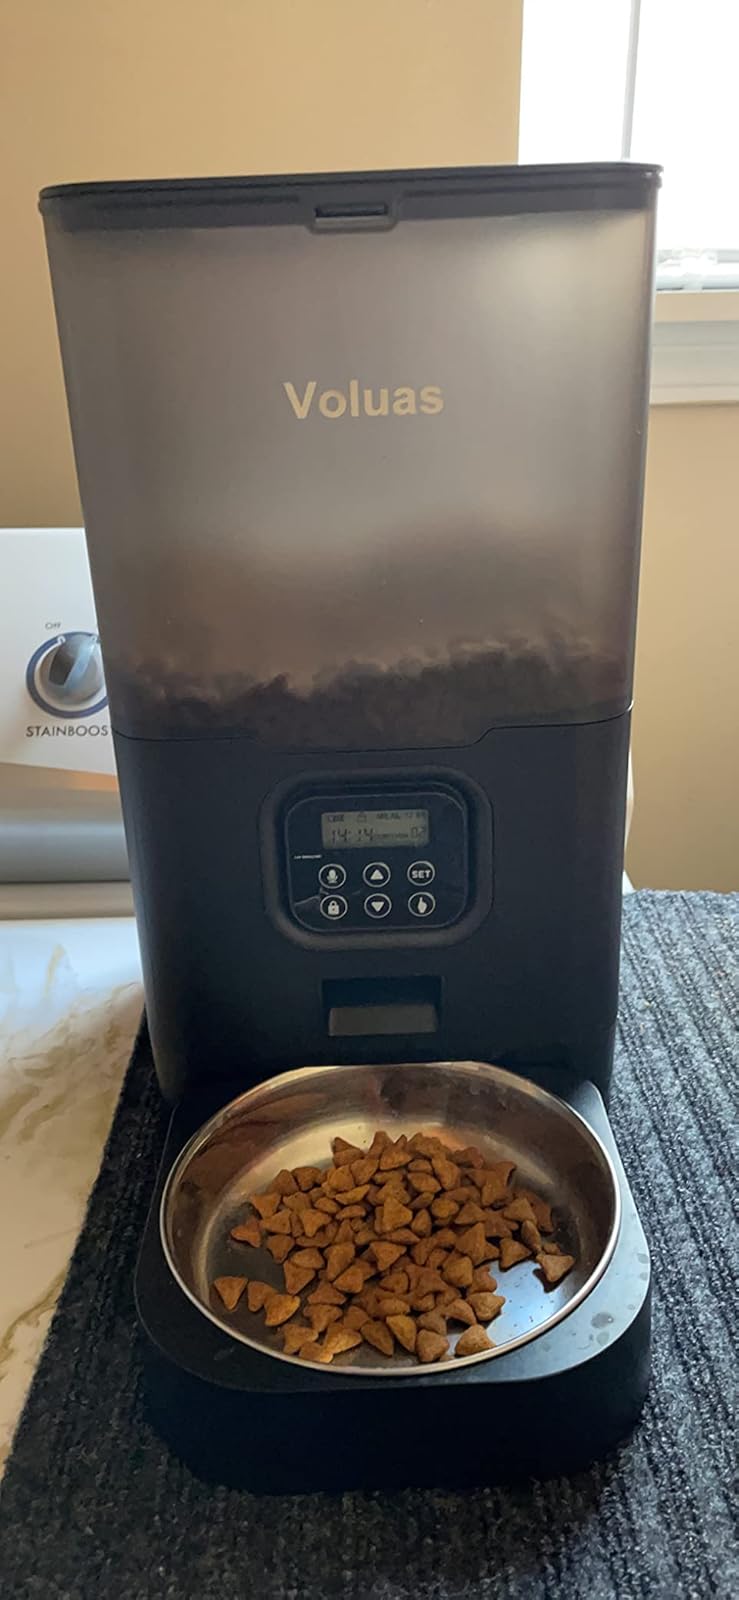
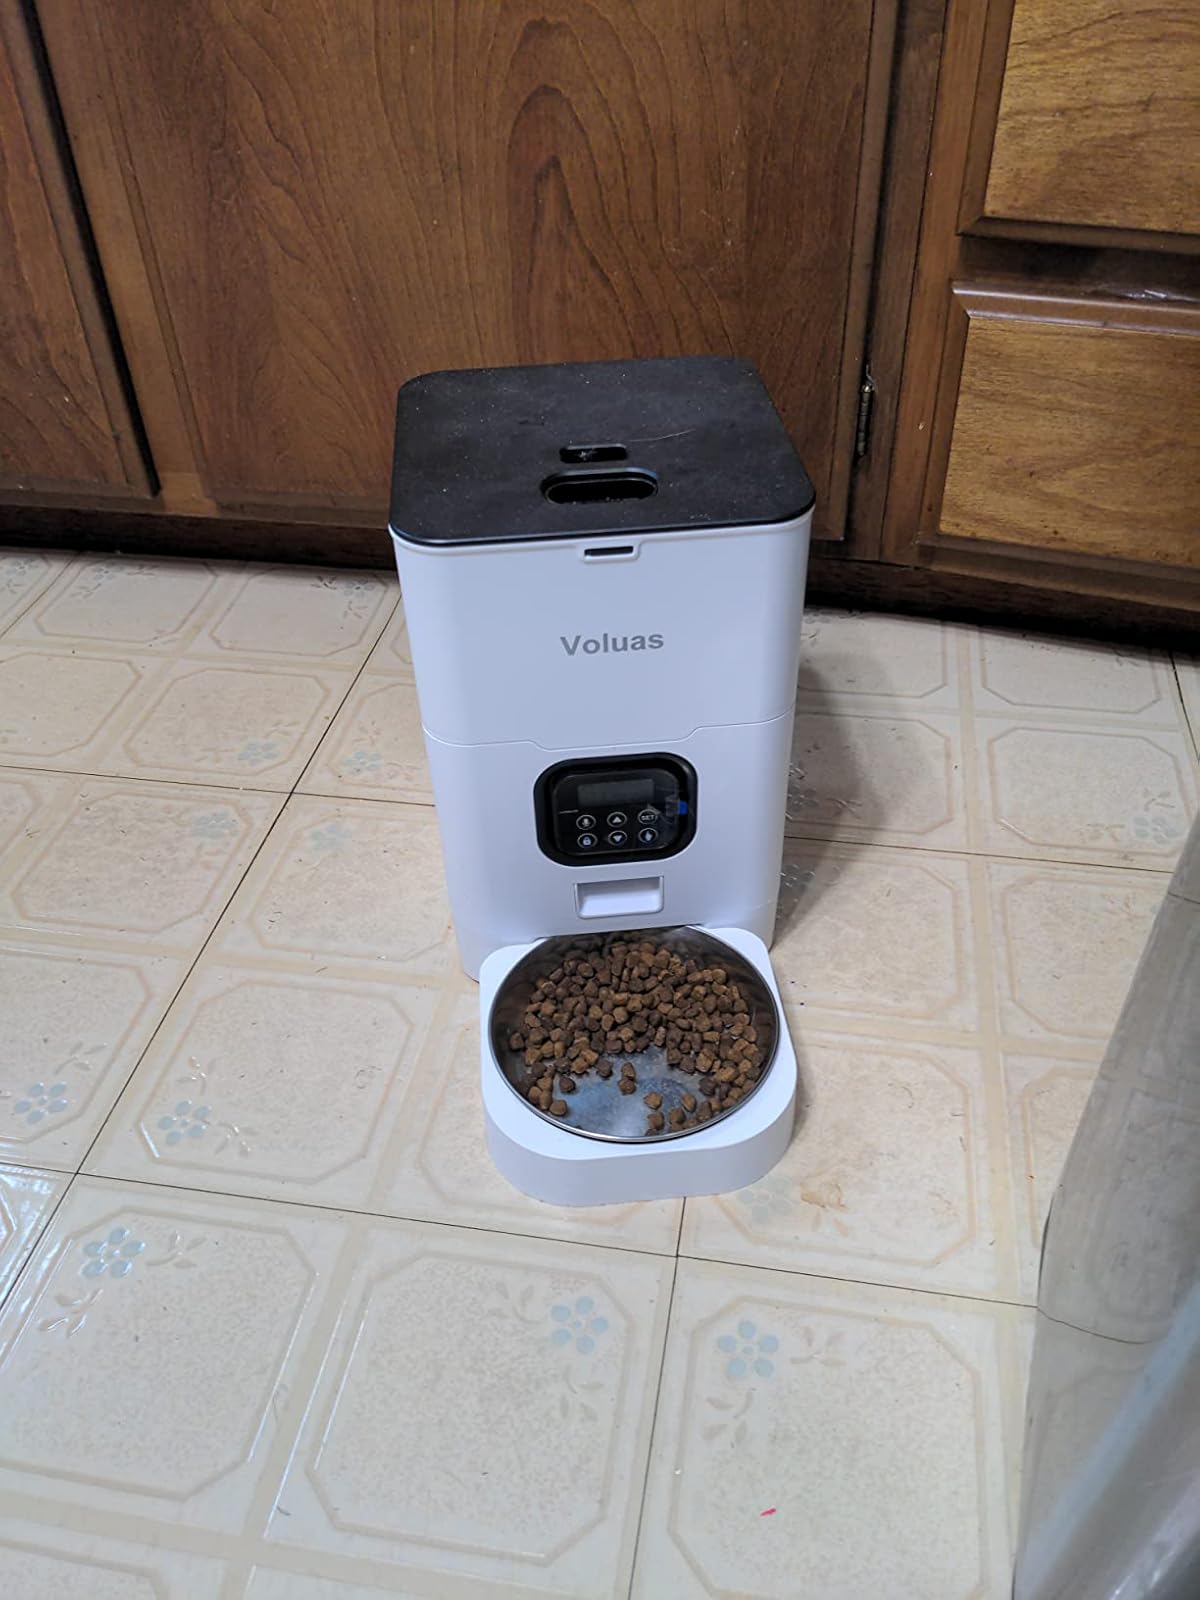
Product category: items_feeder
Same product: no